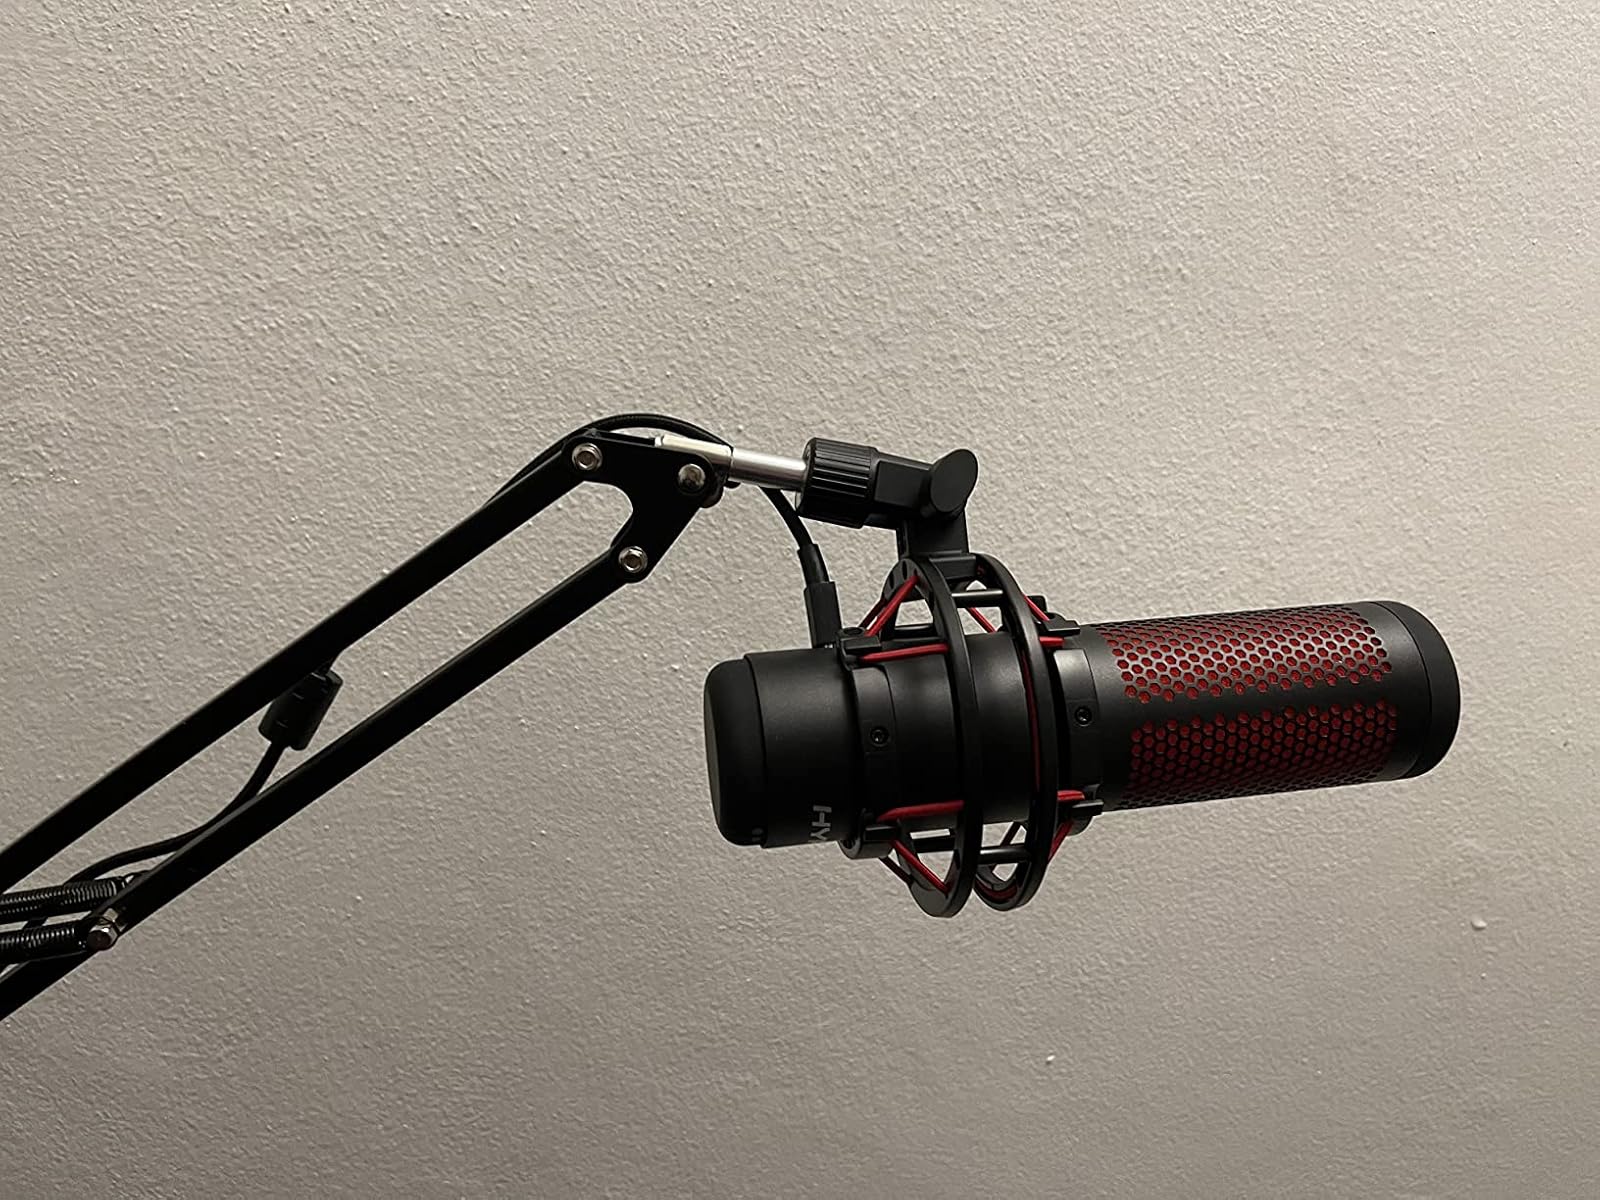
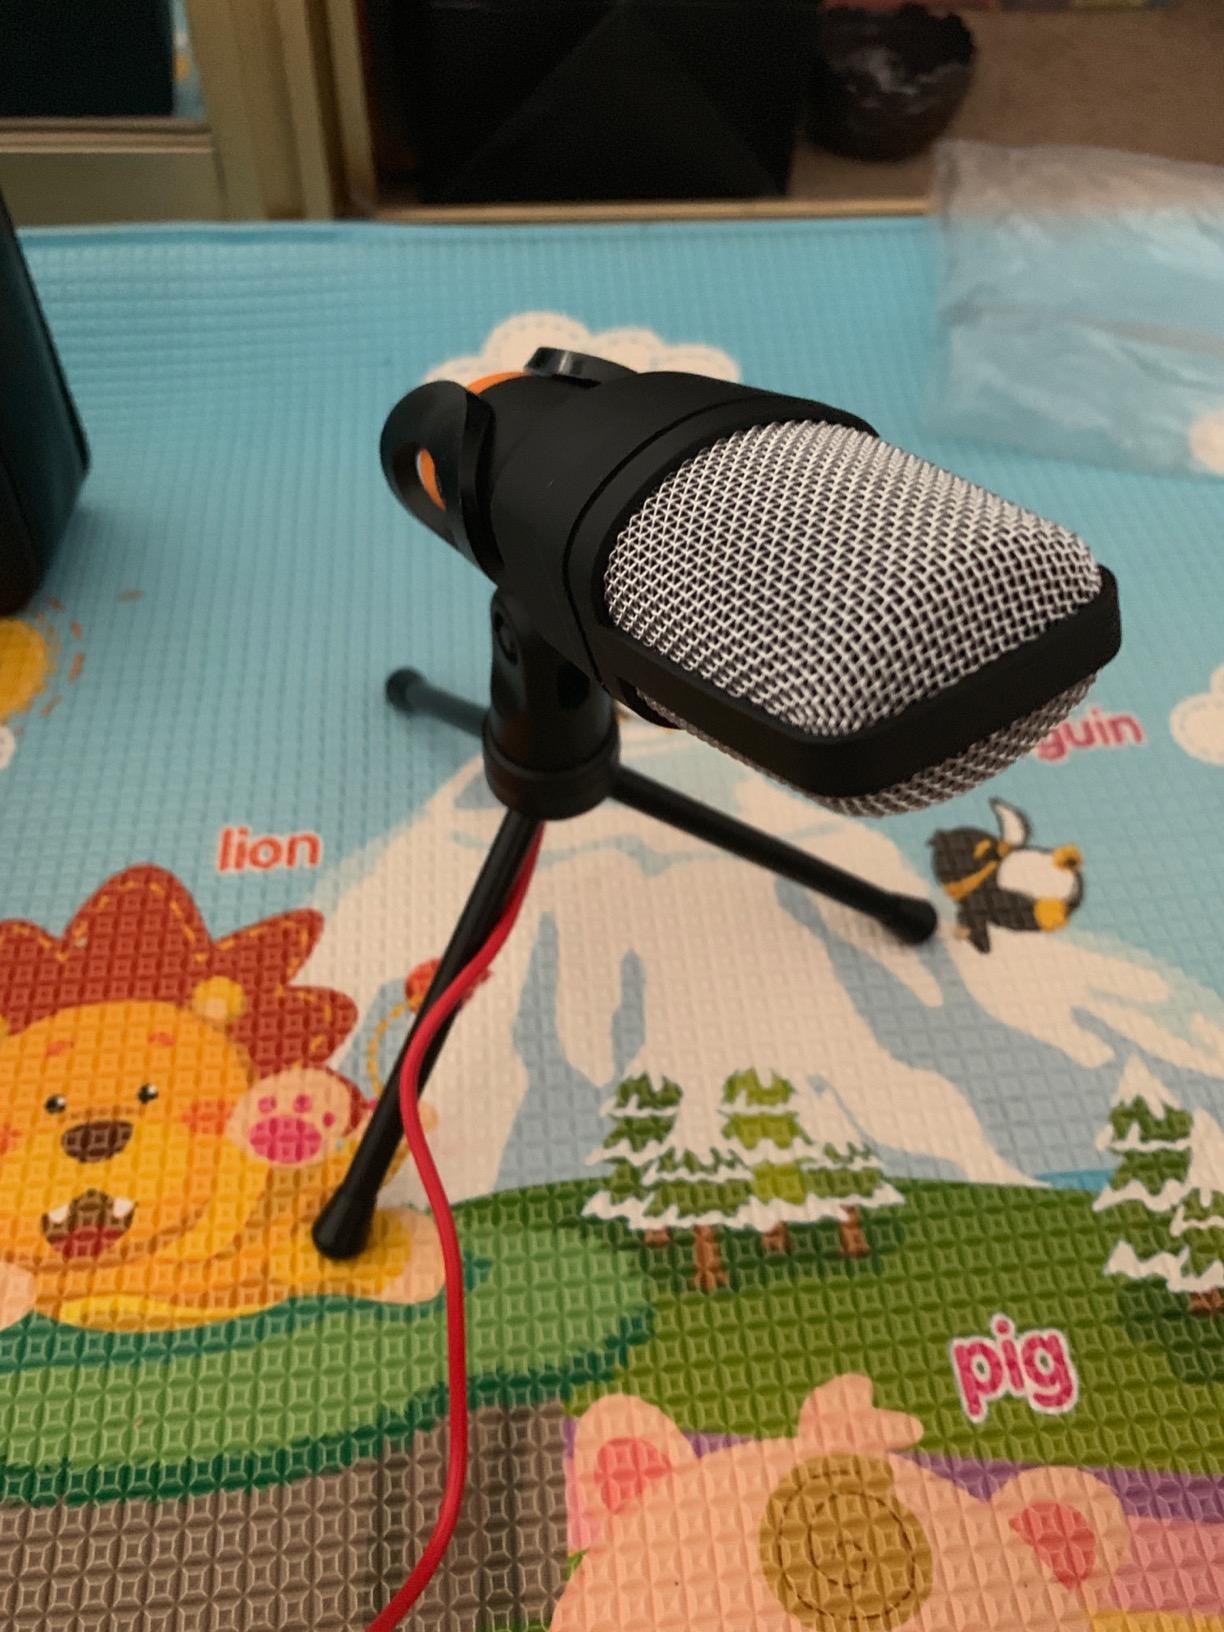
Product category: microphone
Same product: no